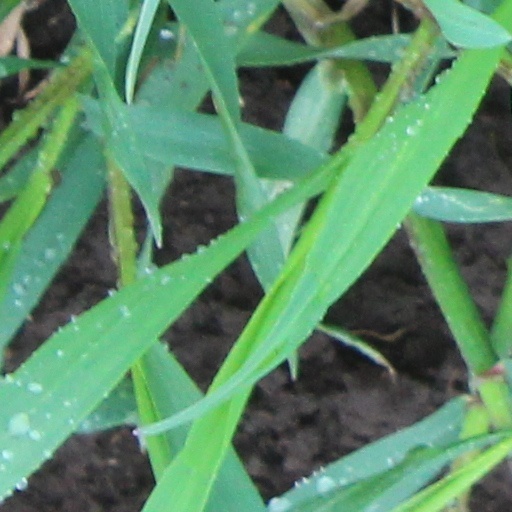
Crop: wheat